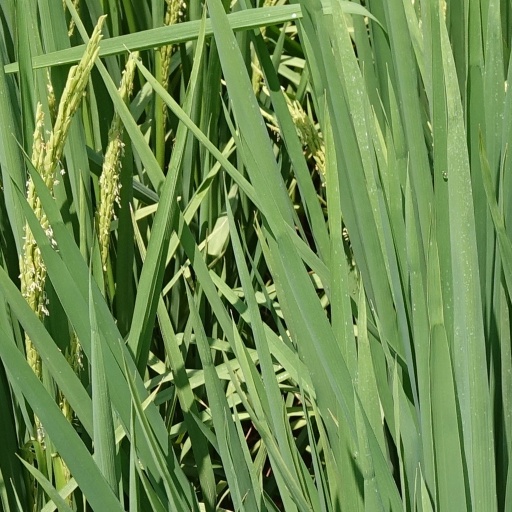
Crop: rice